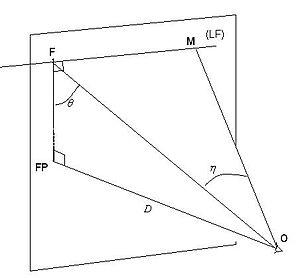
Dans une perspective conique, la ligne de fuite d'un plan est la figure formée par l'ensemble des points de fuite de ce plan ; les points de la ligne de fuite d'un plan représentent les directions de ce plan.